Othello

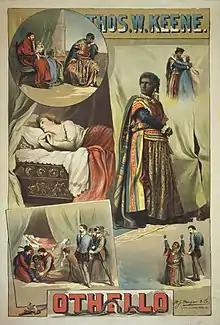
Poster for an 1884 American production starring Thomas W. Keene

At Brabantio's first appearance towards the end of the first scene, he asks whether sinister "charms" may have abused "the property of youth and maidenhood" of Desdemona. For him, Desdemona denying her father's right to choose her husband, and choosing a black man for herself, can only be explained by black magic.